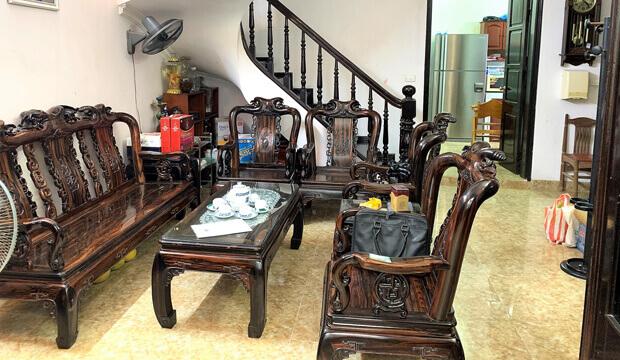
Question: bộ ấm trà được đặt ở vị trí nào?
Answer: bộ ấm trà được đặt trên cái bàn